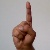
The image shows a hand gesture representing the letter 'D' in Indian Sign Language.